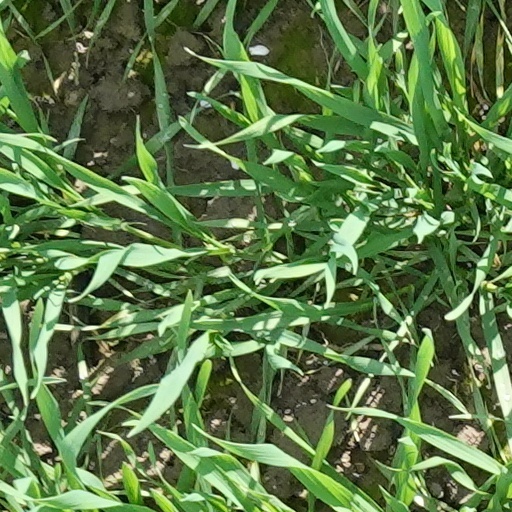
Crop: wheat